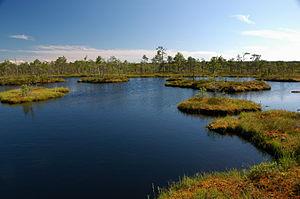
La commune de Mäetaguse est une commune d'Estonie dans le Virumaa oriental. Sa population est de 1 709 habitants.